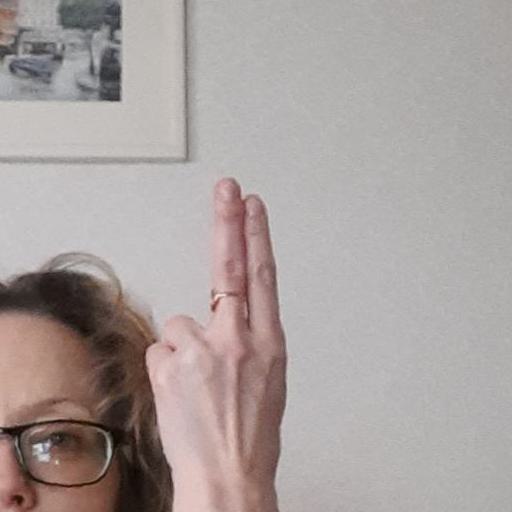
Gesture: two_up_inverted